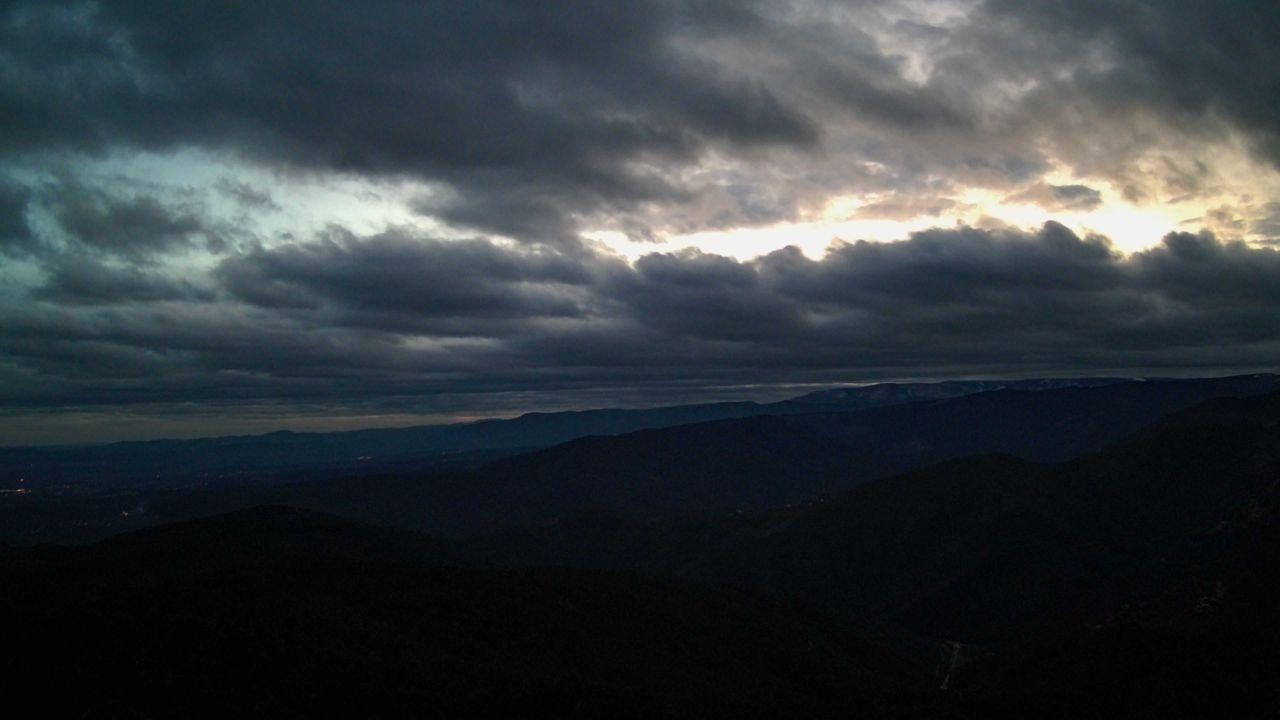
Fire: no
Smoke: yes